Amazing Tater

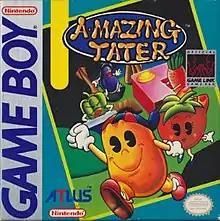

Amazing Tater, known in Japan as , is a puzzle video game for the Game Boy developed and published by Atlus. The game features a password system. It is the sequel to "Kwirk".